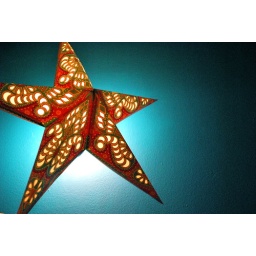
my cousin bought me this paper lamp in SF's chinatown